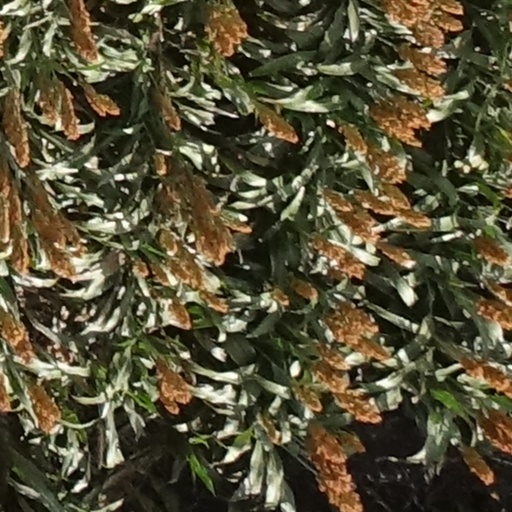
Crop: sorghum